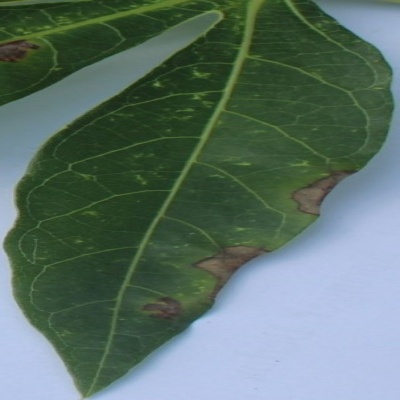
Crop: Cassava
Condition: bacterial blight